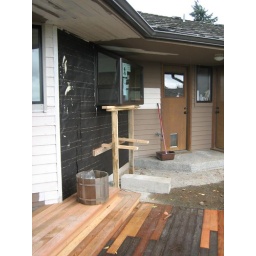
New kitchen window goes in